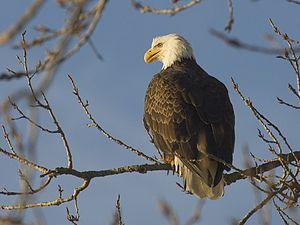
Le parc national des North Cascades est un parc national américain situé dans le nord de l'État de Washington, aux États-Unis.